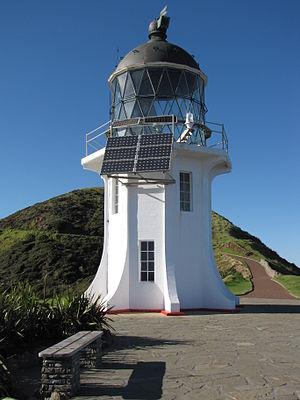
Liste des phares de Nouvelle-Zélande : La Nouvelle-Zélande comprend deux grandes îles, avec de nombreuses petites îles.